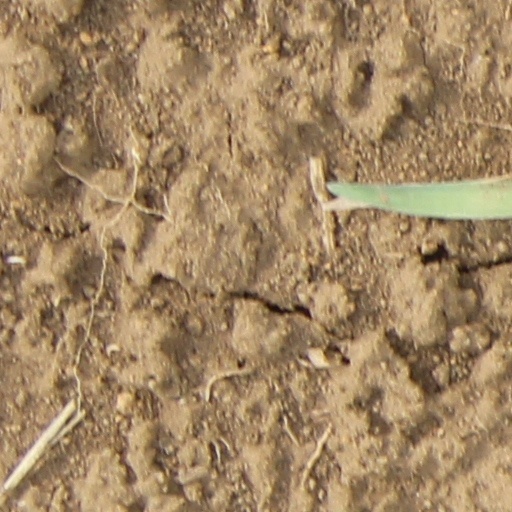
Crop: wheat